Frank Nappi

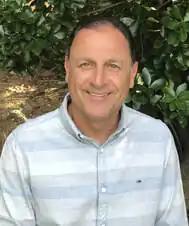
Frank Nappi at his home on Long Island

Frank Nappi (born February 27, 1967) is an American author, lyricist and high school English teacher.